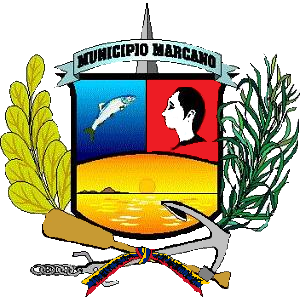
Marcano est l'une des onze municipalités de l'État de Nueva Esparta au Venezuela, située sur l'île de Margarita. Son chef-lieu est Juan Griego. En 2011, la population s'élève à 35 691 habitants.